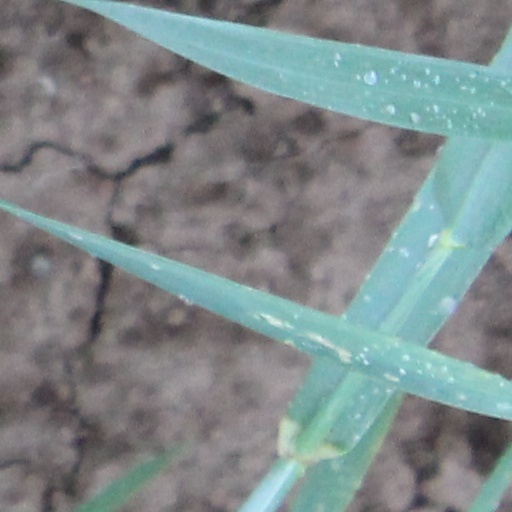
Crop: wheat